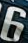
Number: 6